Bound for Glory (2010)

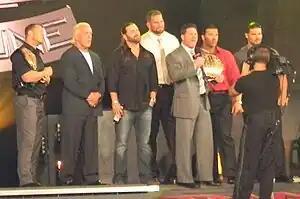
in August 2010

Fortune (A.J. Styles, Kazarian, Matt Morgan, Robert Roode, and James Storm, all accompanied by Ric Flair) versus EV 2.0 (Tommy Dreamer, Raven, Rhino, Sabu, and Stevie Richards, all accompanied by Mick Foley) was another feud entering Bound for Glory, who faced off in a Lethal Lockdown match. On the August 12 "Whole F'N Show" edition of "Impact", EV 2.0, a group of ECW alumni who made appearances for the promotion, gave their farewell speech off the heels of their reunion themed pay per view on August 8 at Hardcore Justice, given to them by TNA President Dixie Carter. During that night, Fortune appeared and assaulted the entire group, with Ric Flair blaming Carter for the situation. The next week, Flair and Fortune made their contempt clear for the hardcore-based nature of their adversaries and did not appreciate them coming in for another shot at glory. That night, the feud between the two parties escalated when Carter clarified that she contracted all members of EV 2.0, who looked to avenge Van Dam. Foley who had recently returned during the EV 2.0 invasion and regretted getting Flair to join TNA, sparked a rivalry between the two. Meanwhile, Tommy Dreamer, who respected A.J. Styles until the week prior, challenged him to a match that night. Later in the night, Abyss helped Styles defeat Dreamer in a match that ended with a brawl between the two fighting groups. On the September 2 edition of "Impact", Fortune competed with EV 2.0 in an 8-Man Elimination Tag; the match boiled down to Styles as the sole survivor battling Dreamer, and Styles winning the match for Fortune. At No Surrender, on September 5, A.J. Styles and Douglas Williams of Fortune defeated EV 2.0 members Dreamer and Sabu in individual matches. Weeks later, Dreamer, within the absence of the rest of his group, tried to call a truce, but Fortune refused and attacked him leading to Brian Kendrick unsuccessfully attempting to make the save. On the September 23 edition of "Impact!", Styles prevailed over Sabu in a Ladder match for the man advantage (Fortune got to make the first entry) in the Lethal Lockdown match set up for the two groups to do combat at Bound for Glory. After EV 2.0 mounted some momentum the next week, Foley confronted Flair to resolve their differences by challenging him to a Last Man Standing match for the following week, where if Flair lost, he would have to kiss Foley's rear end. On the final week's "Impact!" before pay per view, Foley defeated Flair. Per the stipulation, Flair was to perform the embarrassing deed but Fortune attacked Foley prior to EV 2.0 arriving to the rescue.